Dance Dance Revolution Extreme

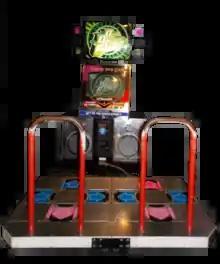
"Dance Dance Revolution Extreme" arcade cabinet

"DDR Extreme" is similar to "DDRMAX2 7th mix". The game introduced "Beginner" and "Nonstop" modes, a mode similar to the previous "Challenge mode", but with an updated "life bar", a graded rating at the end of each course and a random banner. Perhaps the most noticeable changes in "DDR Extreme" are the extra stage and the updated green color scheme. Players can pick their own song to try to pass the extra stage, including "The Legend of Max". If they do well on the "Extra Stage", they can progress to "One More Extra Stage". The banner of "Dance Dance Revolution" unlocks access to other songs. If the player passes, a special ending is unlocked. New songs are introduced, including the Bemani revival songs , like "Beatmania IIDX", "pop'n music" or "Keyboardmania", and versions of "DDR Solo", "Home DDR" and "DDR Club" songs created by DDR Extreme. A "cheat code" reveals the true number of songs, including hidden songs. Pressing the left and right buttons simultaneously unlocks the Series, Alphabetical, Beats-per-minute, Player-best and Default sort orders.